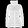
Label: Coat